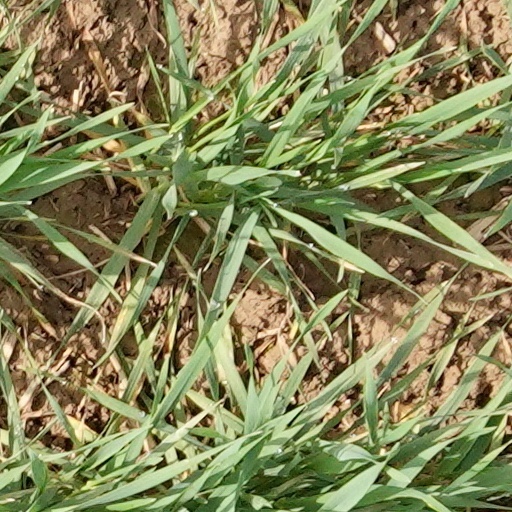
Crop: wheat